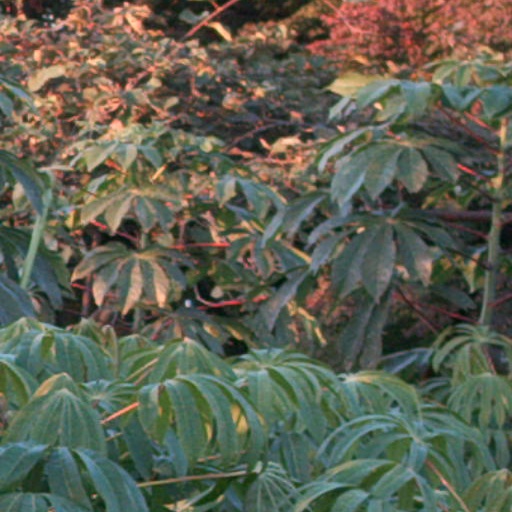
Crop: cassava